The Voices of Morebath

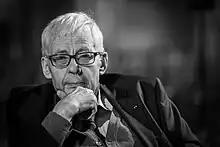
Duffy's micro-historical approach in "The Voices of Morebath" has been compared to the work of medievalist Emmanuel Le Roy Ladurie.

"The Voices of Morebath: Reformation and Rebellion in an English Village", written by Duffy and published by Yale University Press in 2001, features 16 pages of front matter and 232 pages of body matter. It has been printed in both a cloth hardcover edition and a paperback edition, the latter released in 2003. The dust jacket features a detail from the painting "Netherlandish Proverbs" (1559) by Pieter Bruegel the Elder. Bruegel's painting, alongside colour plates, woodcuts, and illustrated endpapers included in the book were described by reviewer Katherine L. French as "invok[ing] a sense of community and nostalgia for 'bygone' England".